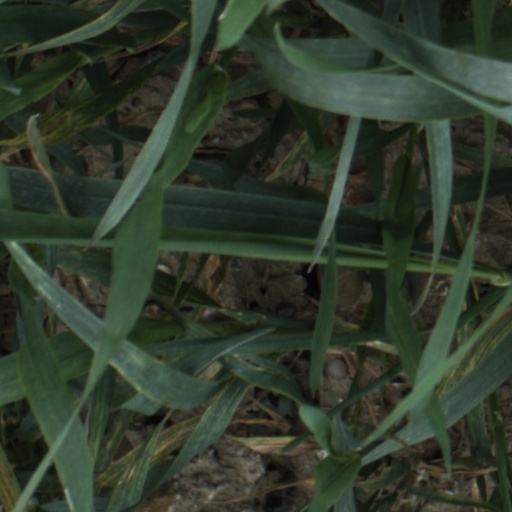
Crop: wheat